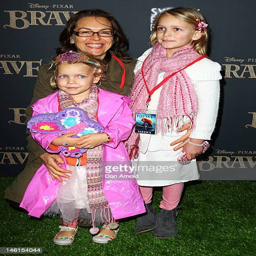
film writer and her daughters arrive